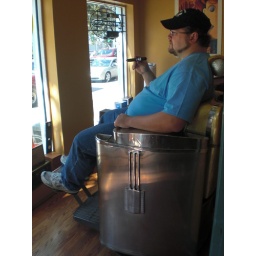
Dan, sitting in barber chair, in the front window of Grumpy's Cigar Shoppe